Knights Contract

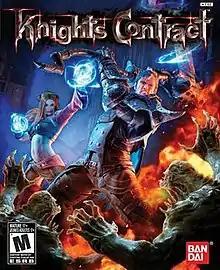
North American box art

Knights Contract is a 2011 action video game developed by Game Republic and published by Namco Bandai Games for PlayStation 3 and Xbox 360. The story, set in a fantasy version of Medieval Germany, follows the witch Gretchen and former executioner Heinrich as they seek to stop the schemes of the alchemist Dr Faust, who has revived Gretchen's sisters as vengeful monsters in pursuit of their power. Gameplay has Heinrich exploring linear levels and fighting monsters, with Gretchen as a computer-controlled companion and spellcaster.